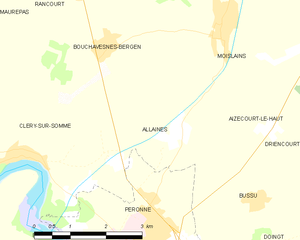
Carte des communes françaises Allaines